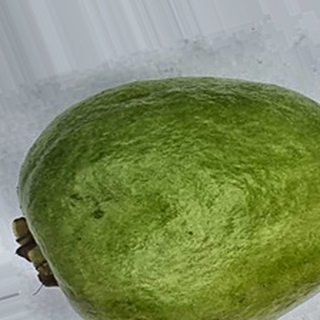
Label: healthy_guava